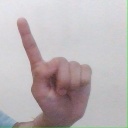
अक्षर: ए